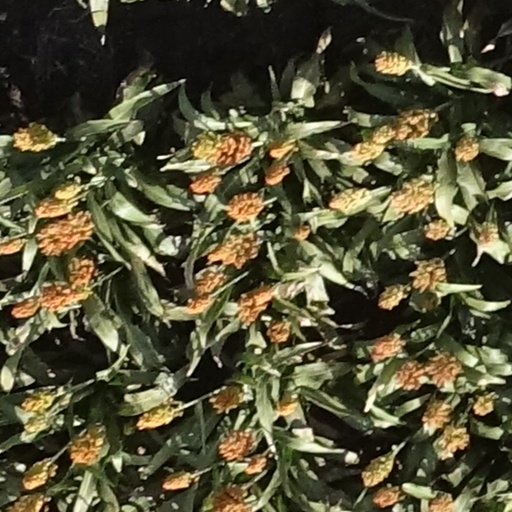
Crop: sorghum